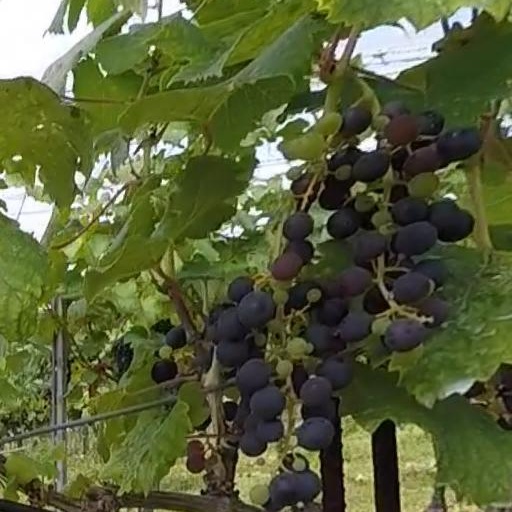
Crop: grape